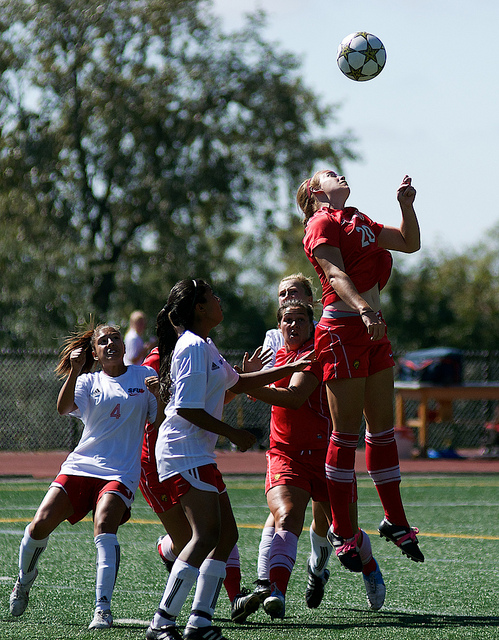
những người phụ nữ đang tranh bóng bổng trên sân cỏ